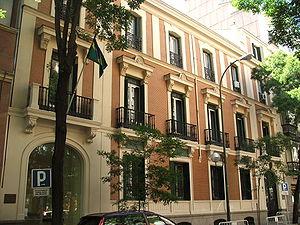
Ambassade du Brésil à Madrid en Espagne.